The Unbelievers

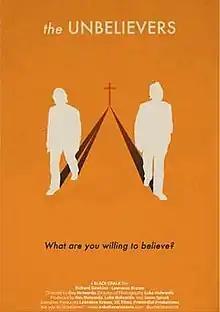
Theatrical poster

The Unbelievers is a 2013 documentary film that follows Richard Dawkins and Lawrence Krauss as they speak publicly around the globe about the importance of science and reason in the modern world, encouraging others to cast off religious and politically motivated approaches toward what they think to be important current issues. The film includes short statements by influential people and celebrities such as Stephen Hawking, Ayaan Hirsi Ali, Sam Harris, Cameron Diaz, Woody Allen, Penn Jillette, Ian McEwan, and David Silverman. The film received mixed reviews from critics.